Everton Weekes

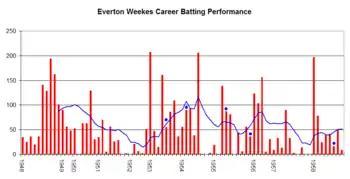
An innings-by-innings breakdown of Weekes's Test match batting career, showing runs scored (red bars) and the average of the last 10 innings (blue line). The blue dots indicate an innings where he was not dismissed.

Following the end of his cricketing career, Weekes received a range of distinctions, including being made an Officer of the Order of the British Empire (OBE), the Barbados Gold Crown of Merit (GCM), and in 1995 Weekes was made a Knight Commander of the Order of St Michael and St George (KCMG) for his services to cricket. For the 2000 edition of "Wisden Cricketers' Almanack", Weekes was asked to be a member of the 100 strong electorate to select the Five Cricketers of the 20th Century. All voters were allowed to nominate five players and while there was no disclosure of which five each voter chose, "Wisden" editor Matthew Engel revealed that Weekes voted for Dennis Lillee and, as Sir Donald Bradman received 100 votes, it is obvious Weekes voted for Bradman as well.